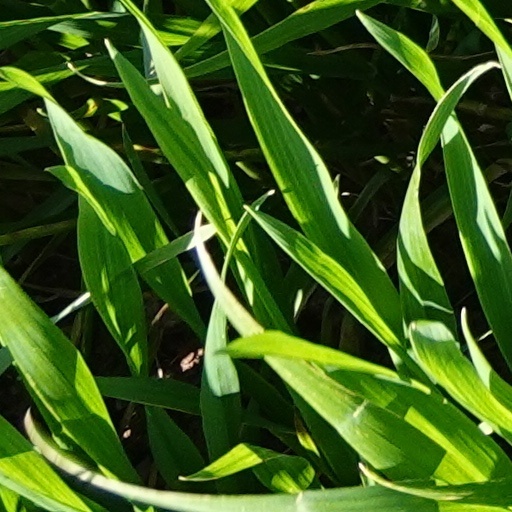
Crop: wheat